Tourism in Haiti

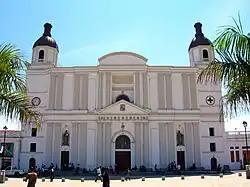
The well-preserved Cathedral Notre-Dame of Cap-Haïtien.

These are the UNESCO's World Heritage Sites in Haiti: